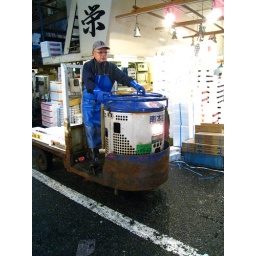
There were plenty of these funny vehicles in the fish market